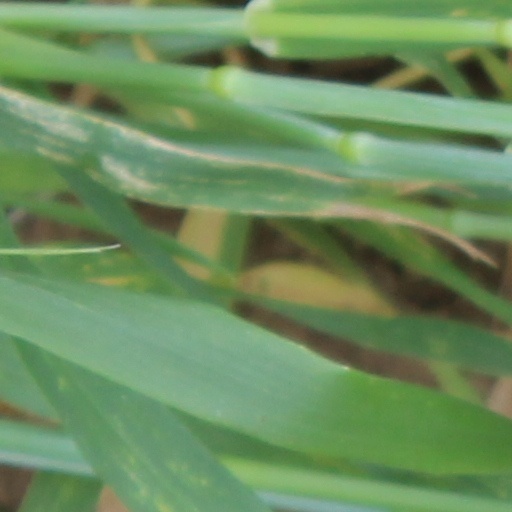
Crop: wheat